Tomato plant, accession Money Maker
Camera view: bottom (45 deg); turntable rotation: 90 degrees
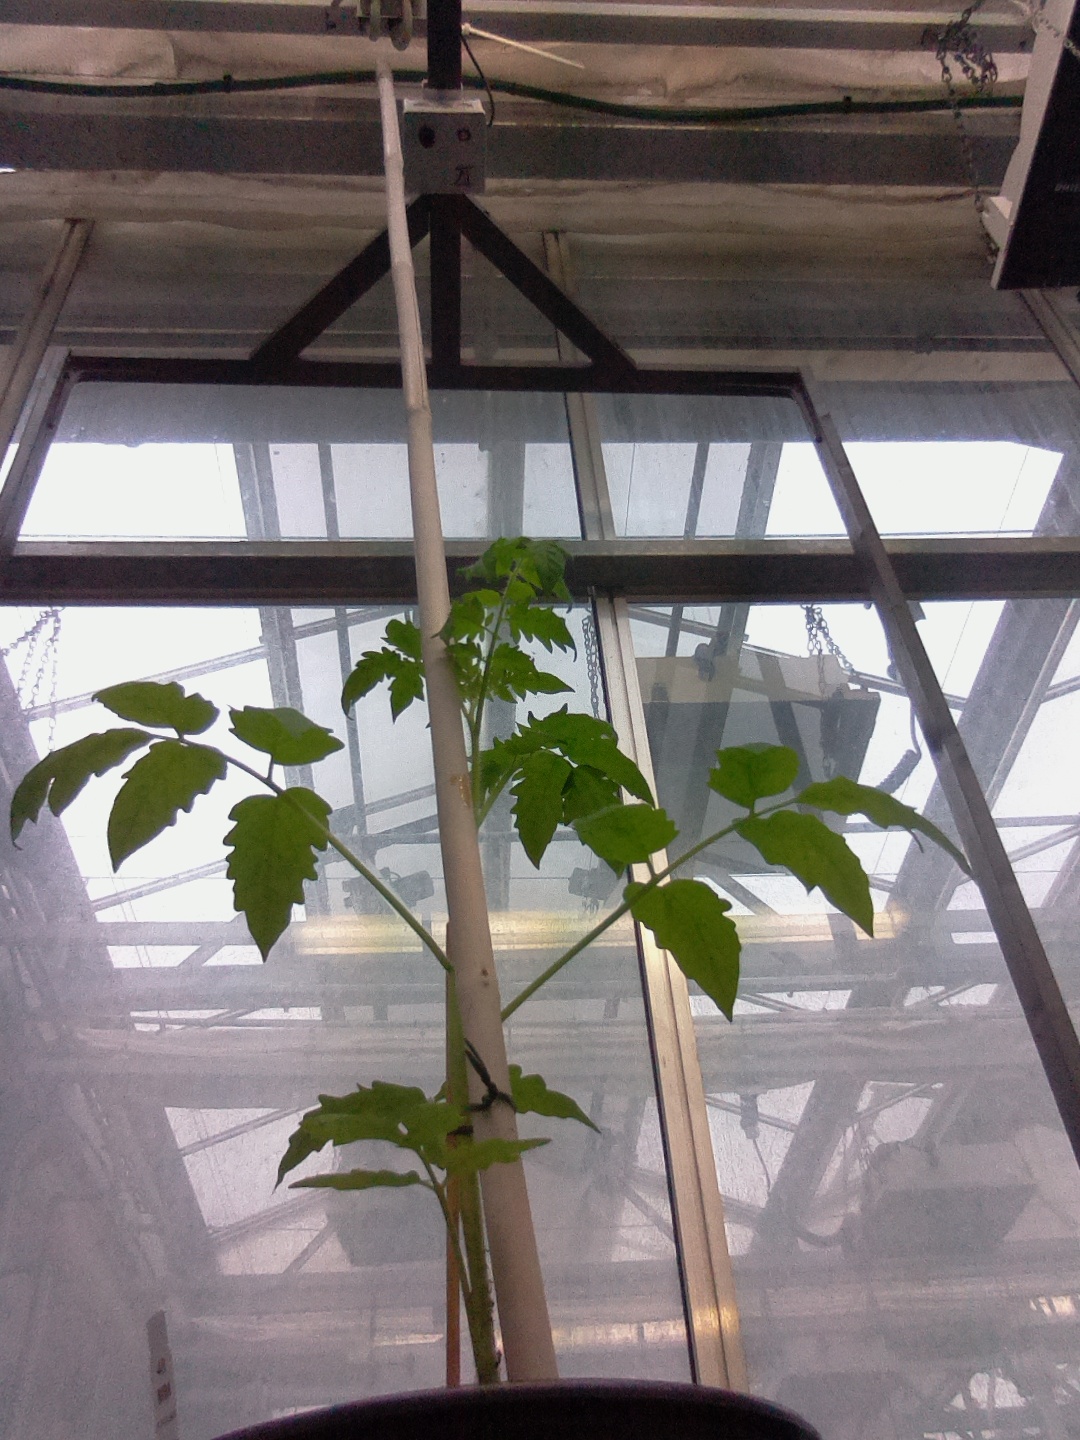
BBCH growth stage 13: 6 of true leaves visible